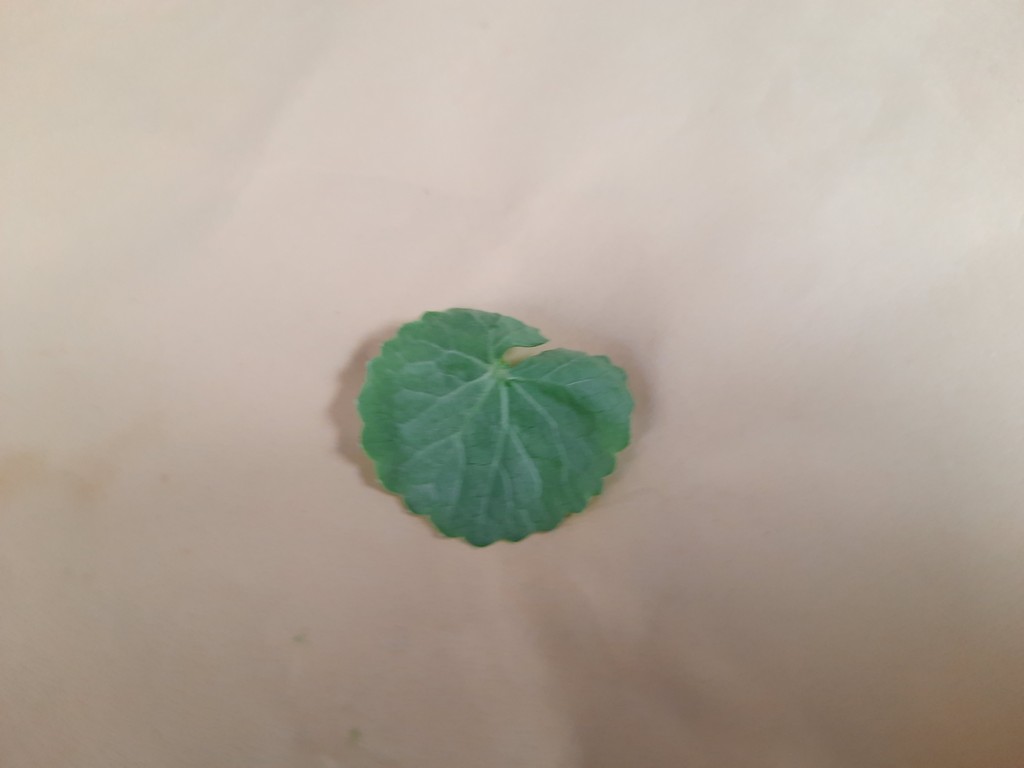
Label: Healthy